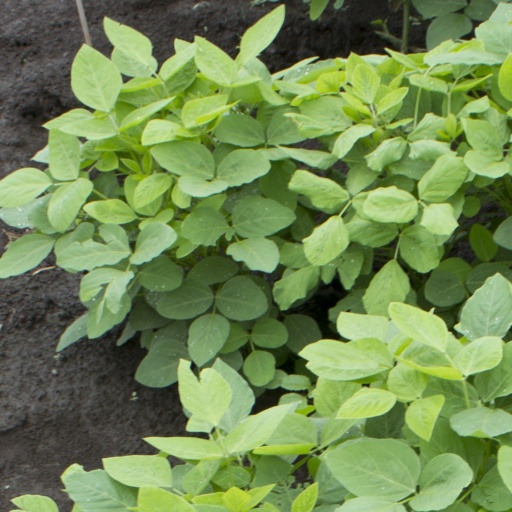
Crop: soybean